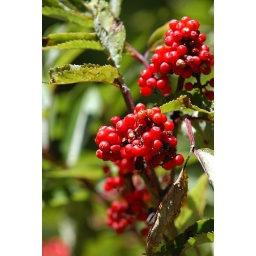
Close up of red fruits in Val di Mello, Italy, in summer 07